Jaguar XJS

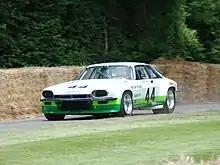
A Jaguar XJS competition car of Group 44 at the 2016 Goodwood Festival of Speed

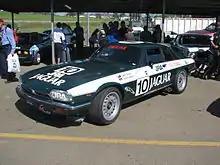
John Goss and Armin Hahne won the 1985 James Hardie 1000 at Bathurst driving a Jaguar XJ-S

In 1986, the newly-formed Lister Cars, under the leadership of engineer Laurence Pearce, began offering a high performance package for the Jaguar XJS. The cars were sold as Lister-Jaguar and 90 customer cars in total were converted. Lister teamed up with two manufacturers namely WP Automotive and BLE Automotive to carry out the conversion process. The standard package included increased engine displacement to 7.0-litres, a modified fuel injection system with four additional injectors and throttle bodies, larger engine valves along with connecting rods manufactured by Cosworth, a new crankshaft, new cylinder heads, new inlet and exhaust valves, new bearing caps, and a new body kit featuring a spoiler at the rear with a modified rear light clusters and flared wheel arches to accommodate the wide tyres. The modified suspension system featured Koni dampers having 30% stiffer rebound than the original and having a modified rear subframe arrangement with wishbones and radius arms relocated to provide greater triangulation and reduce axle tramp. The new shocks were 100% stiffer at the front and 50% stiffer at the rear. The braking system had ventilated brake discs and were moved outward for better cooling and stability. The interior was also modified and now had Recaro racing bucket seats and a new steering wheel with optimised feedback. The modified engine was rated at and of torque. The engine was mated to a 5-speed Getrag manual transmission. The cars were fitted with 17-inch wheels with wide Pirelli tyres measuring 10 inches at the front and 13 inches at the rear. Performance figures include a 0- acceleration time of 4.5 seconds and a top speed of .